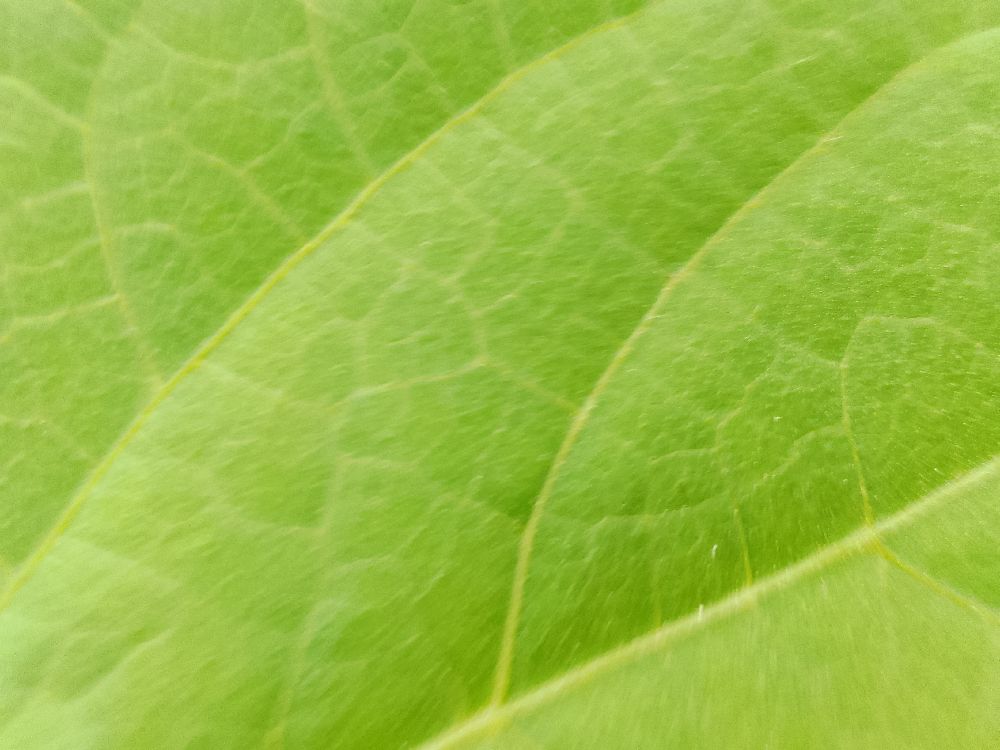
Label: healthy